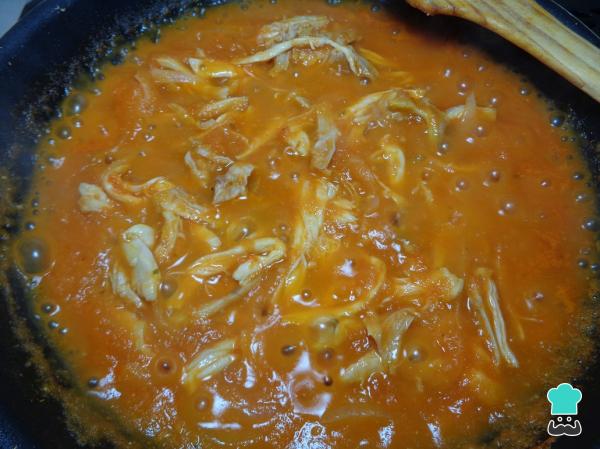
Cuando la salsa de los tamales mexicanos esté bien frita tomamos la pechuga de pollo cocida y deshebrada y la agregamos a la salsa e incorporamos perfectamente bien. Dejamos que se cocine todo junto por aproximadamente 10 minutos hasta que la salsa se espese un poco. Una vez espesa, la retiramos del fuego y reservamos por un momento.